Gildas Morvan

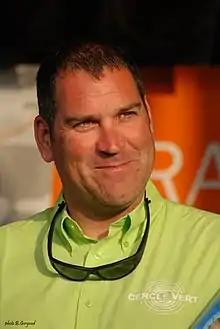
Morvan in 2016

Gildas Morvan (born 31 July 1968) is a sailor from France, who represented his country at the 1996 Summer Olympics in Savannah, United States as crew member in the Soling. With helmsman Marc Bouet and fellow crew member Sylvain Chtounder, they finished in the 11th place.